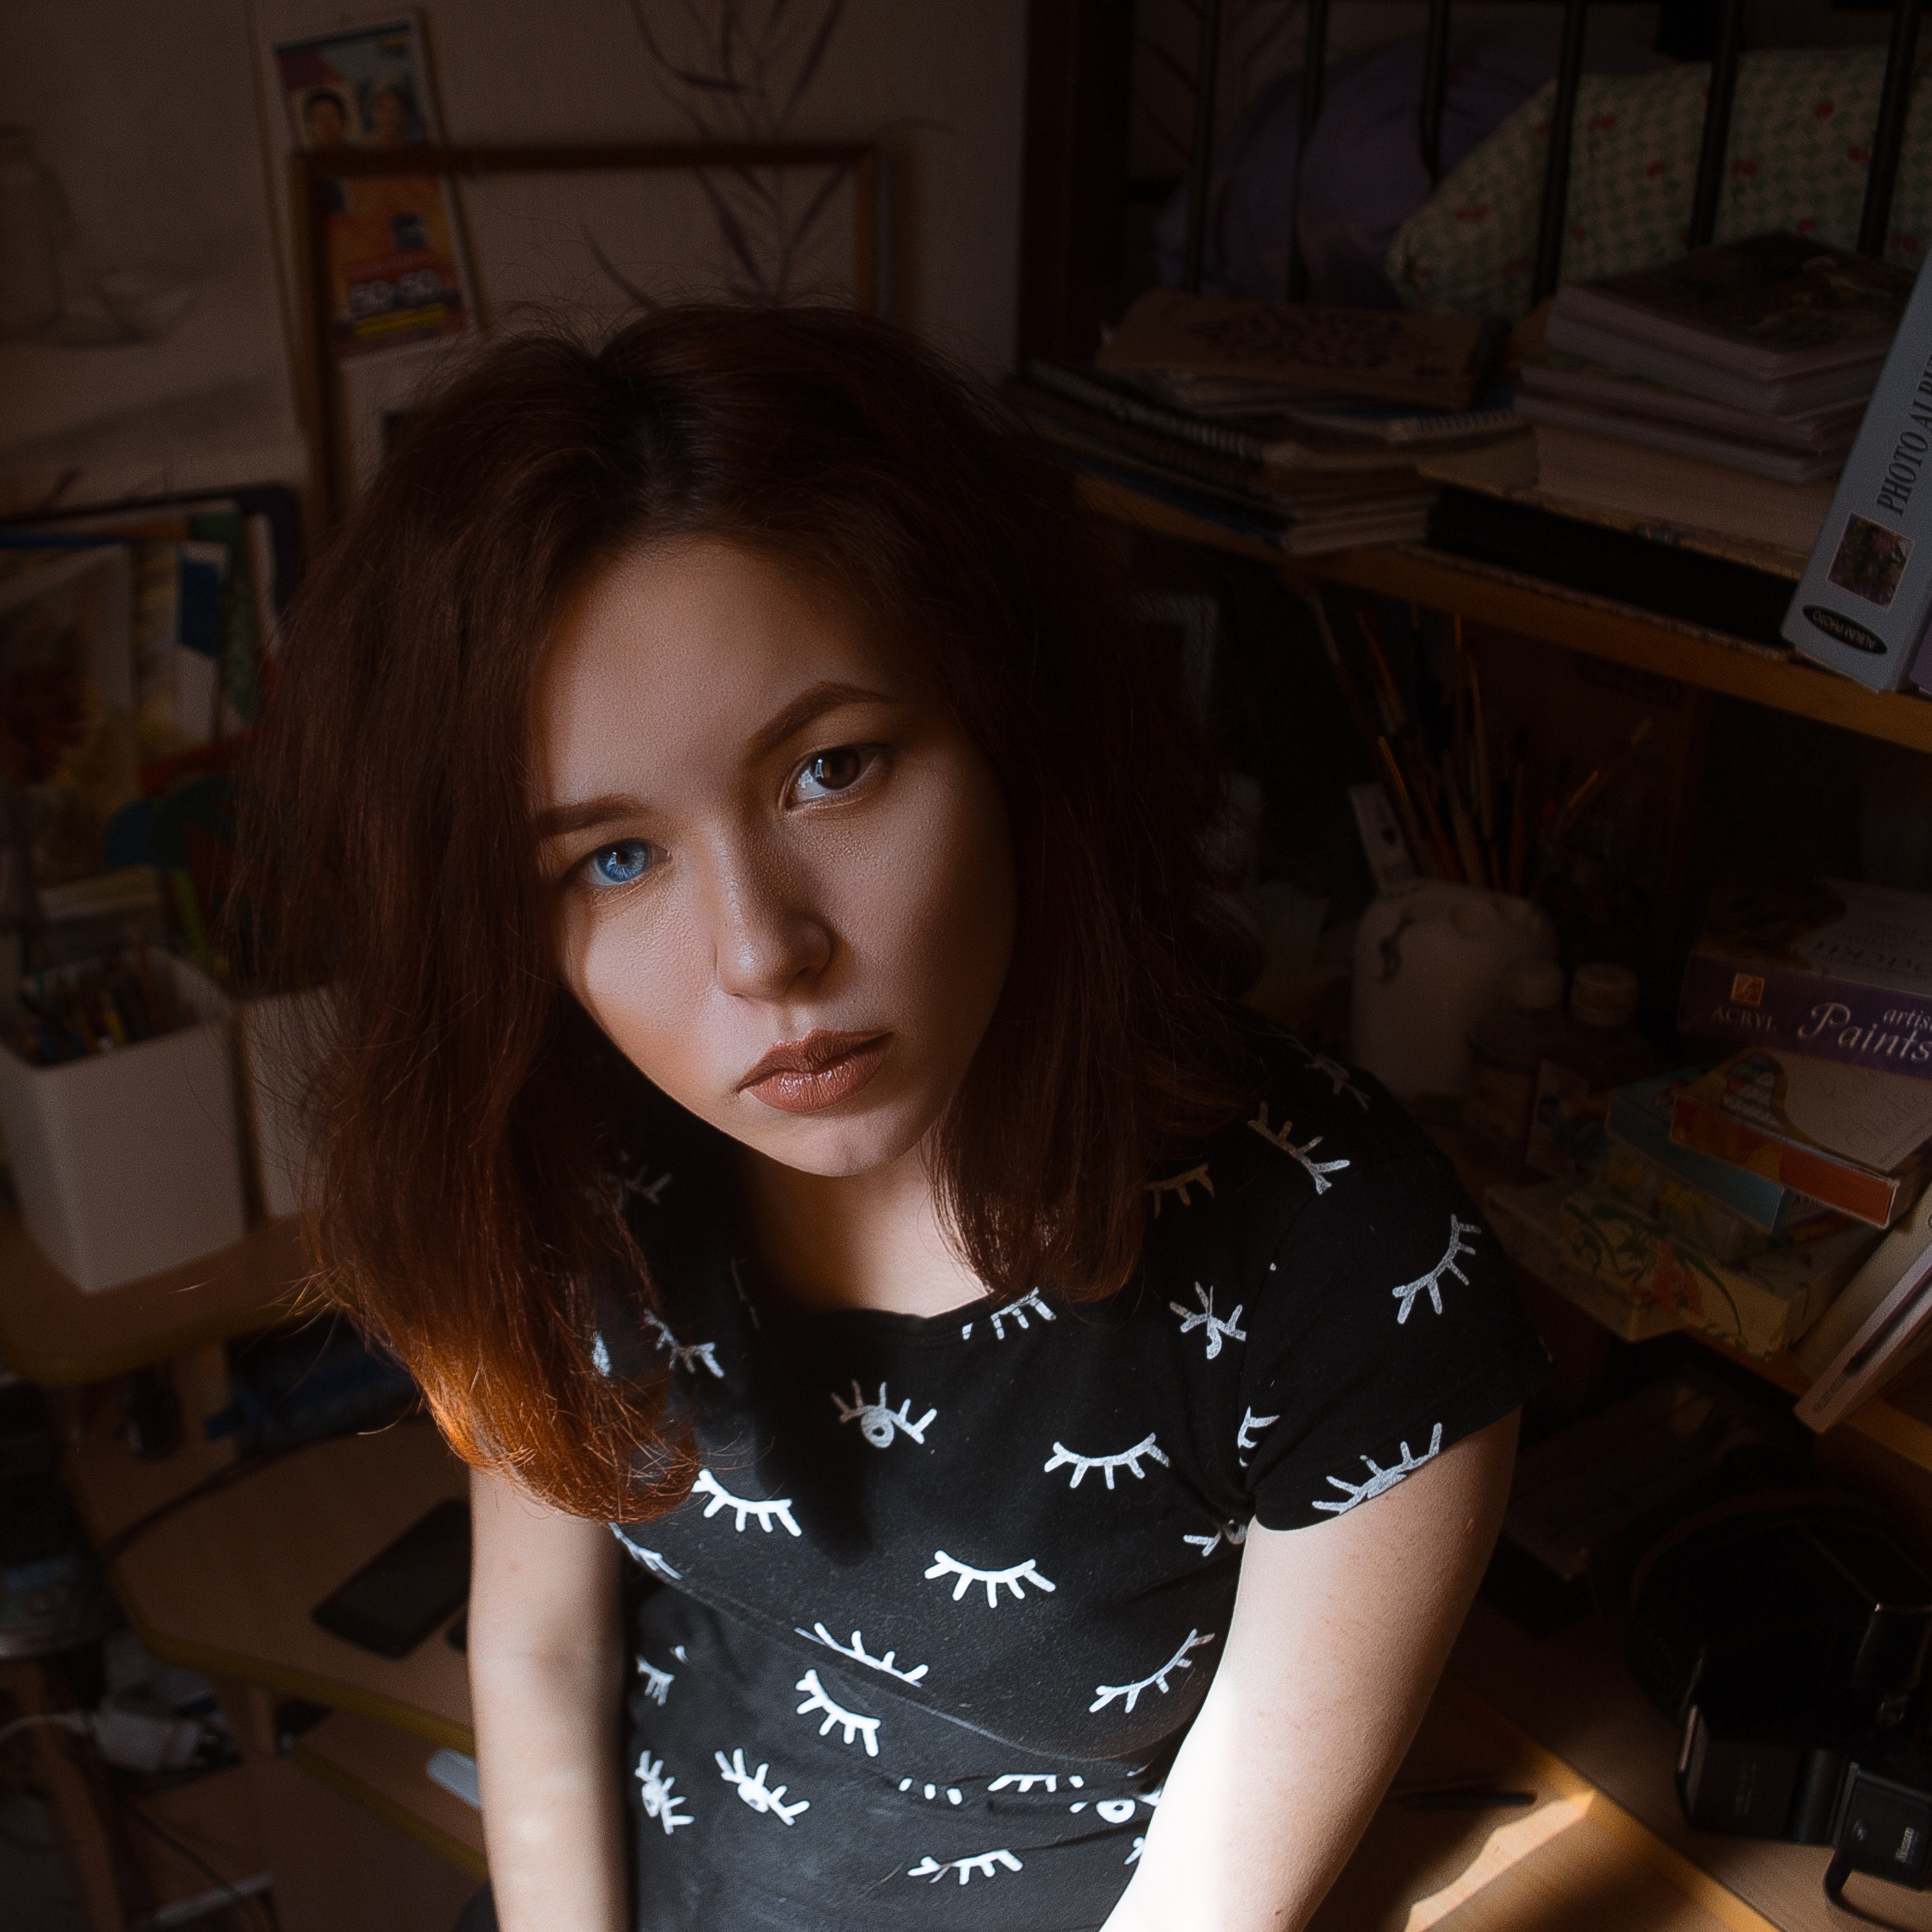
person, girl, woman, hair, portrait, model, artist, room, lady, facial expression, hairstyle, smile, long hair, dress, eye, glasses, skin, redhead, beauty, image, photo shoot, brown hair, heterochromia